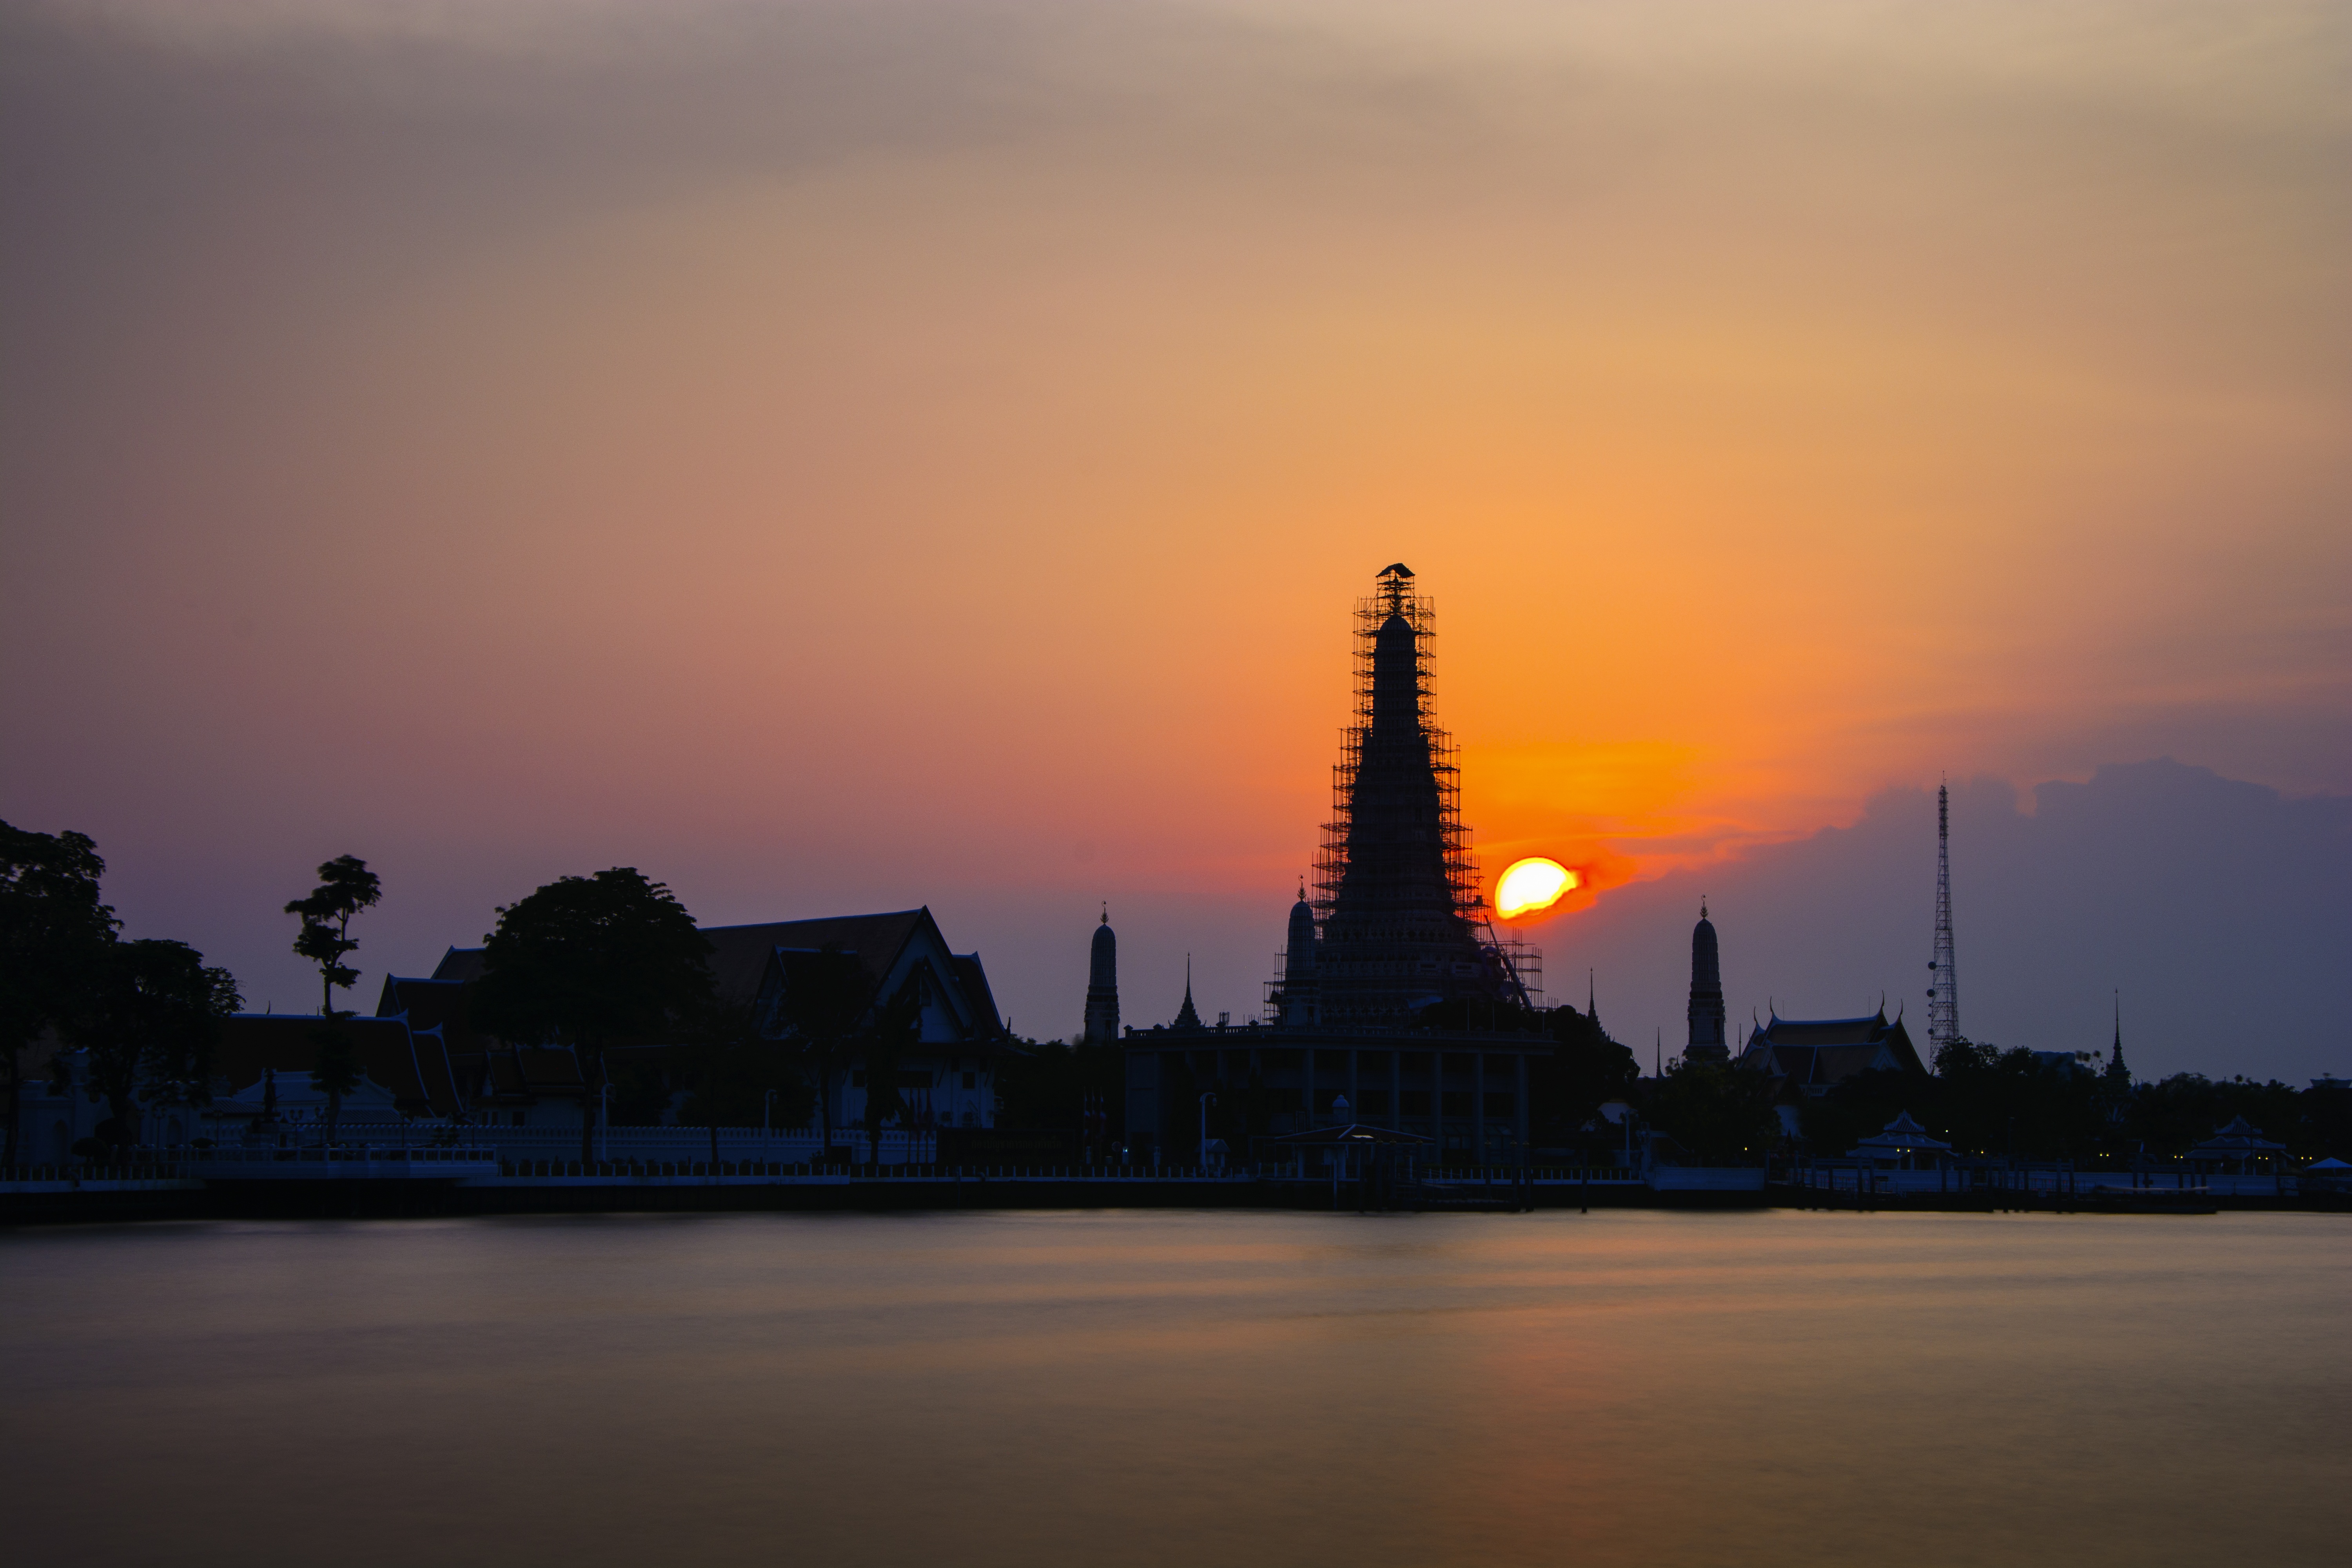
horizon, architecture, sunrise, sunset, skyline, night, morning, building, dawn, cityscape, dusk, evening, reflection, tower, shadow, buddhism, landmark, thailand, temple, deity, heritage, sacred, afterglow, the sky orange, atmospheric phenomenon